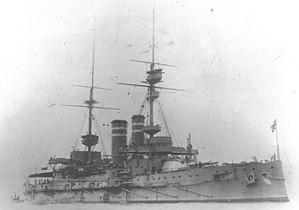
La classe Formidable est une classe de huit cuirassés de type pré-dreadnought construite pour la Royal Navy à la fin du XIXᵉ siècle. Elle fut conçue par l'ingénieur britannique William Henry White.
Ernest Charles Thomas Troubridge est un amiral de la Royal Navy né le 15 juillet 1862. Il participe à la Première Guerre mondiale, durant laquelle sa réputation est entachée par sa tentative avortée de capturer les navires allemands SMS Goeben et Breslau. Promu amiral en 1919, il participe ensuite à la Commission européenne du Danube avant de s'éteindre subitement à Biarritz le 28 janvier 1926.